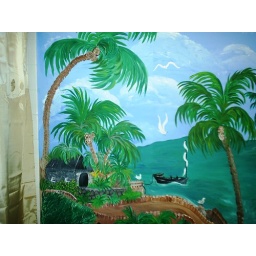
Mural in bathroom at old house